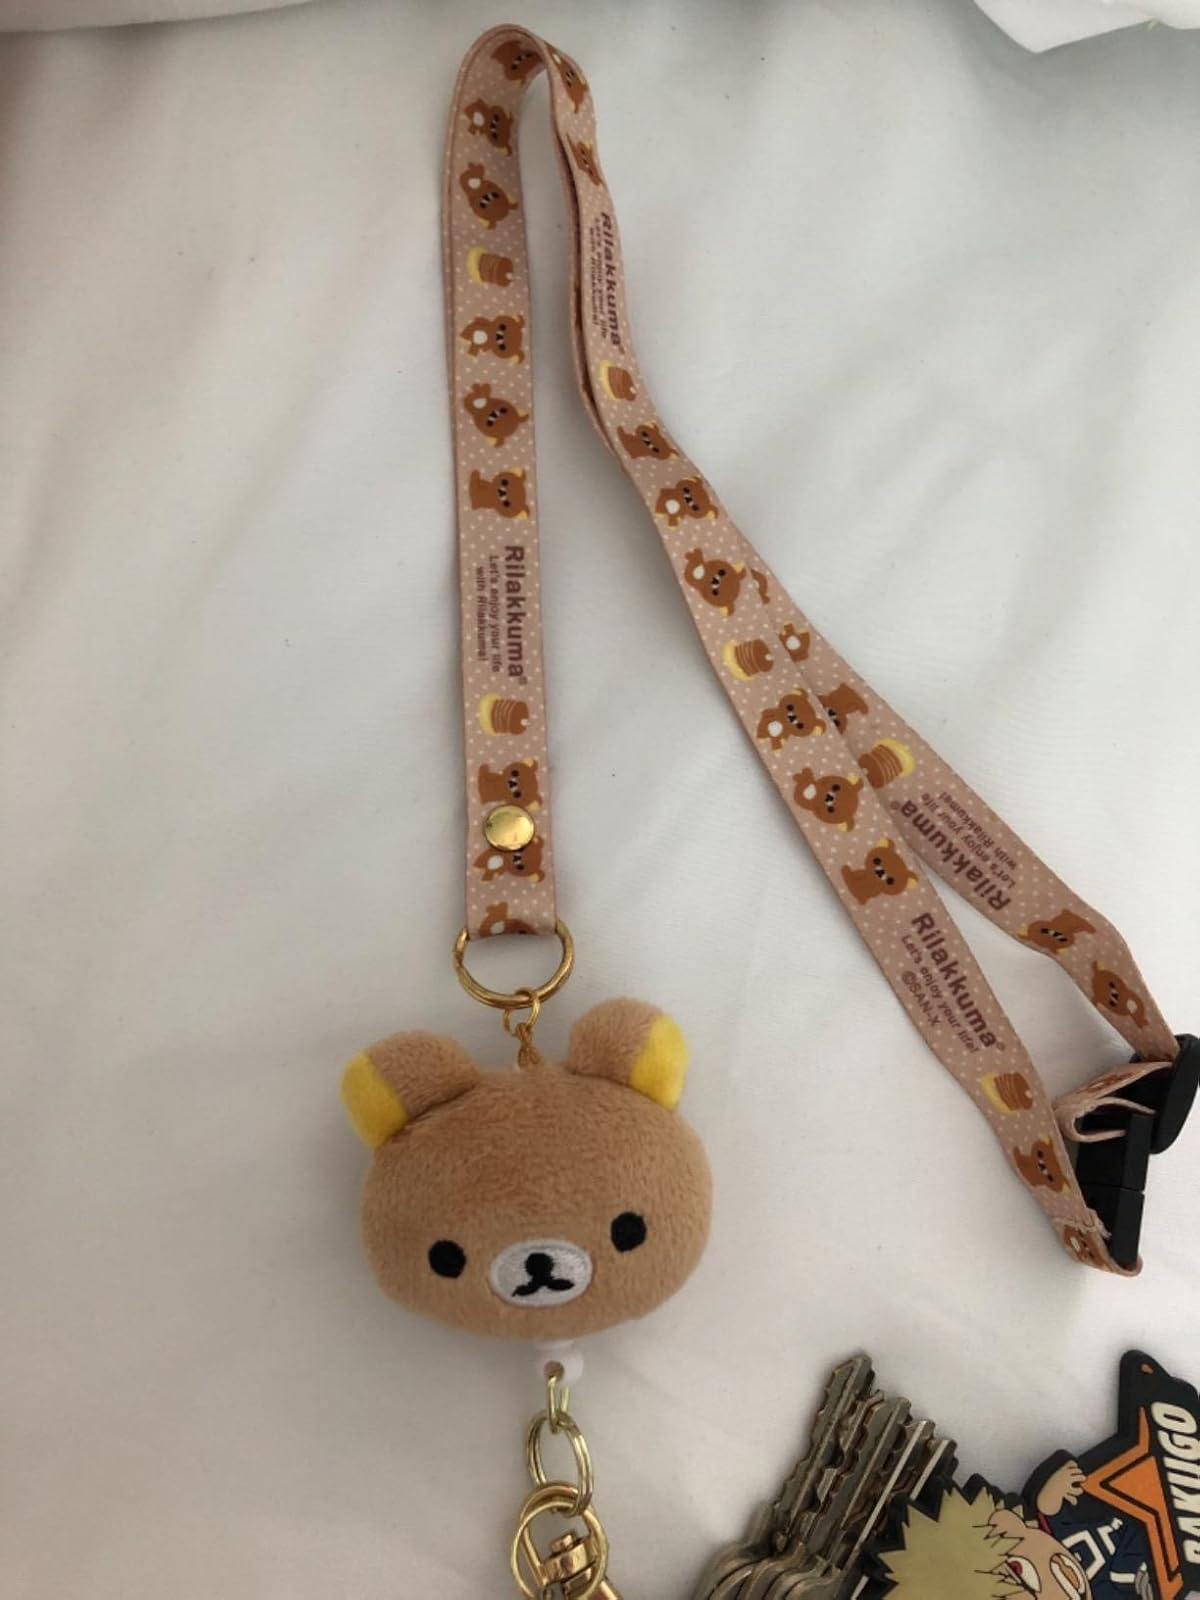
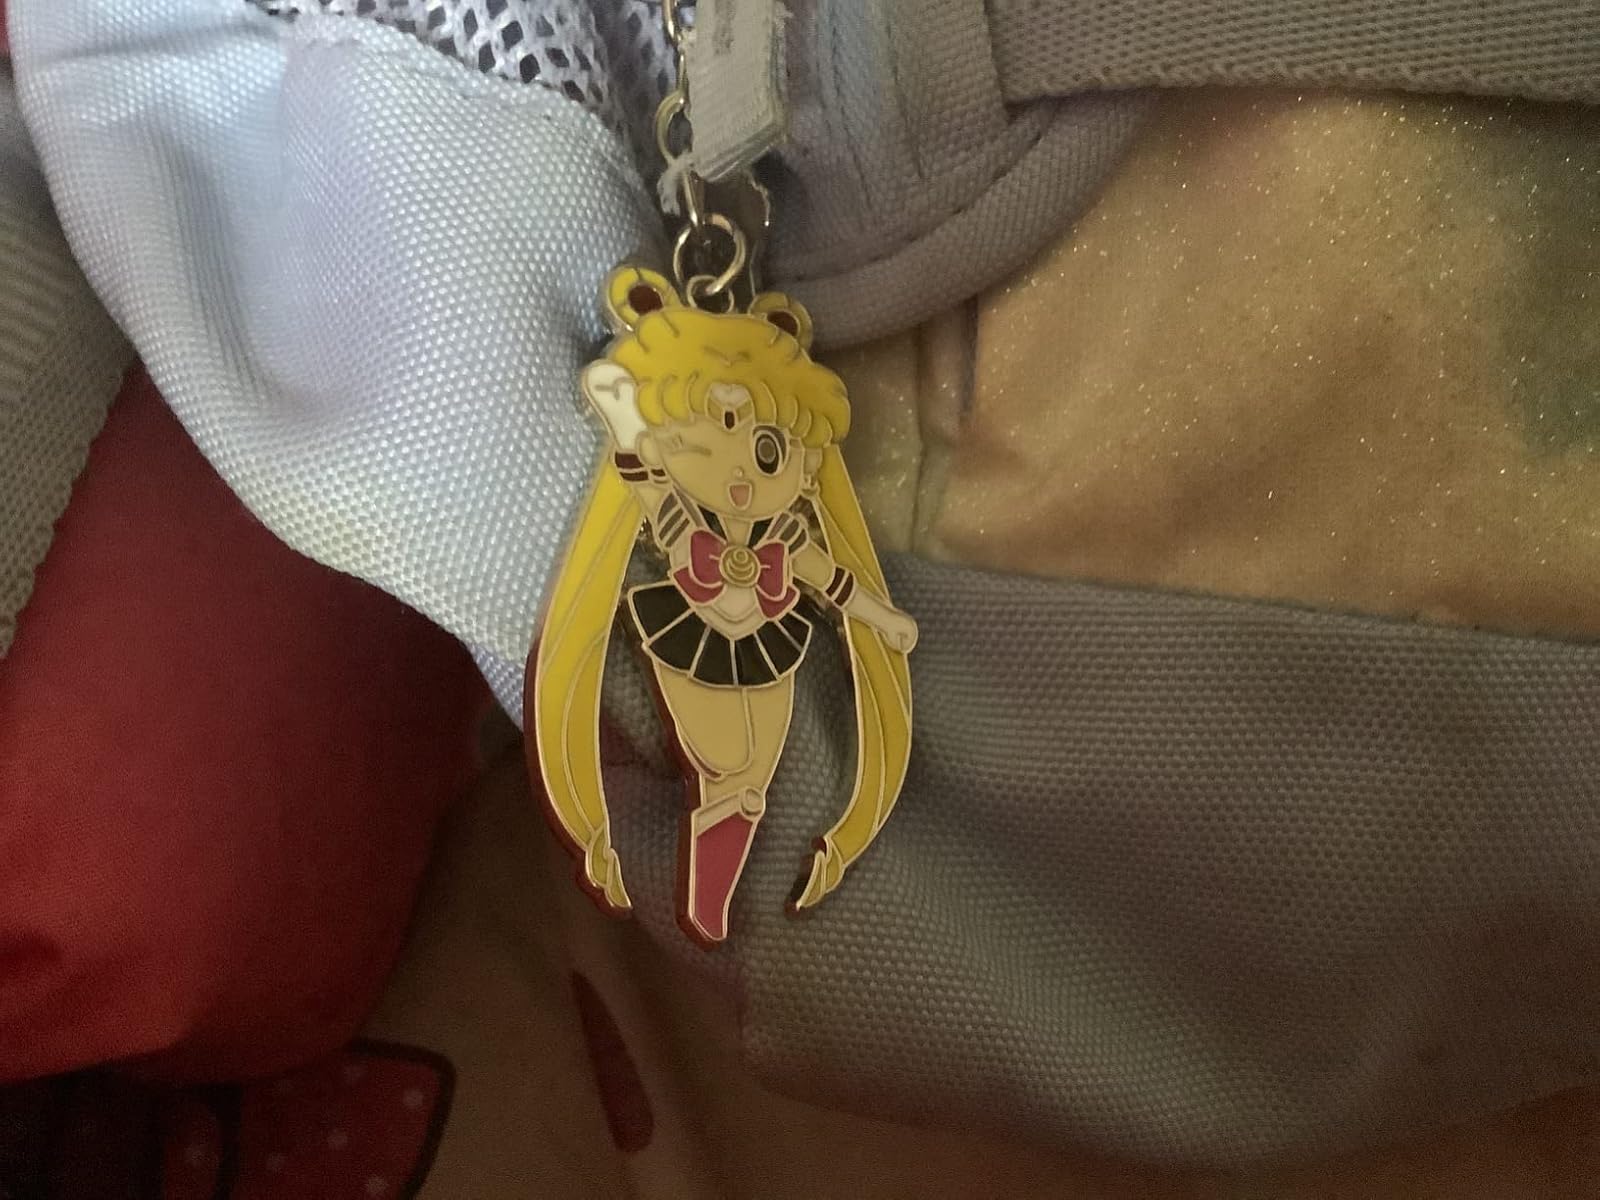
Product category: accessories_keychain
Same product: no